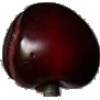
Label: cherry